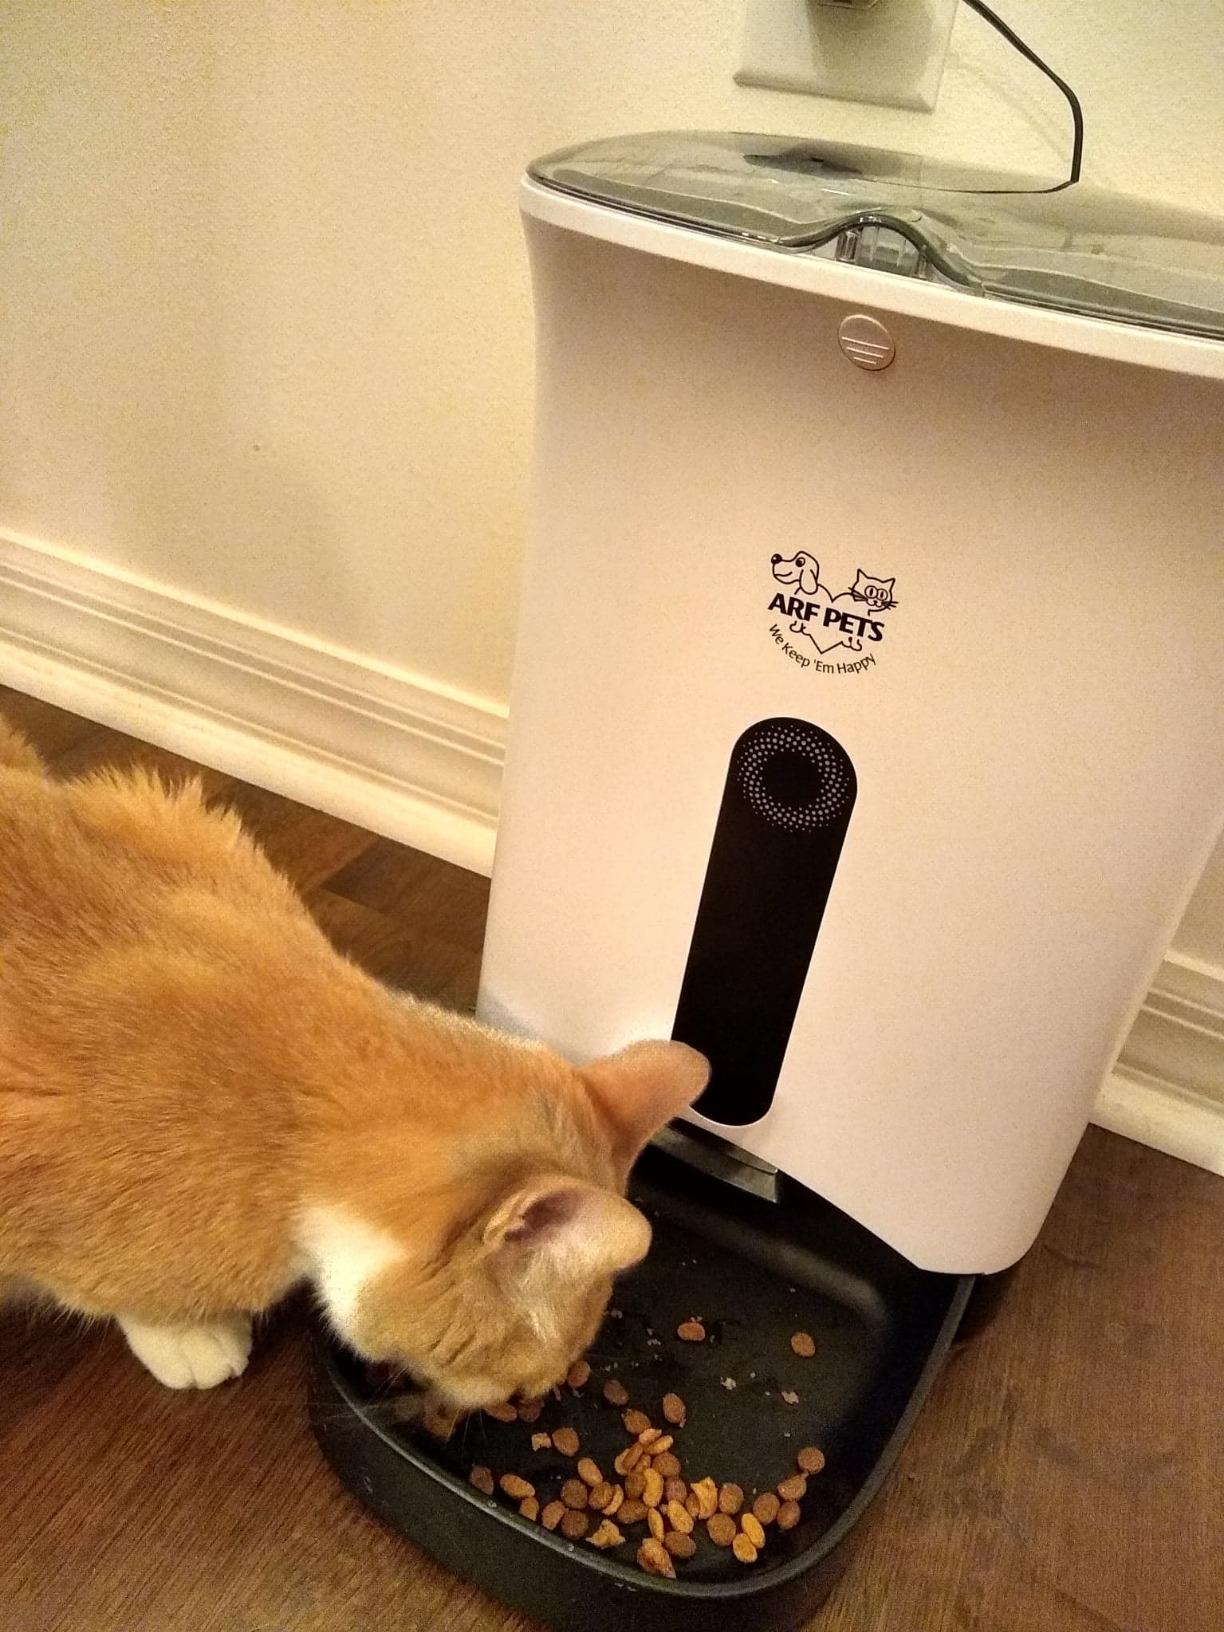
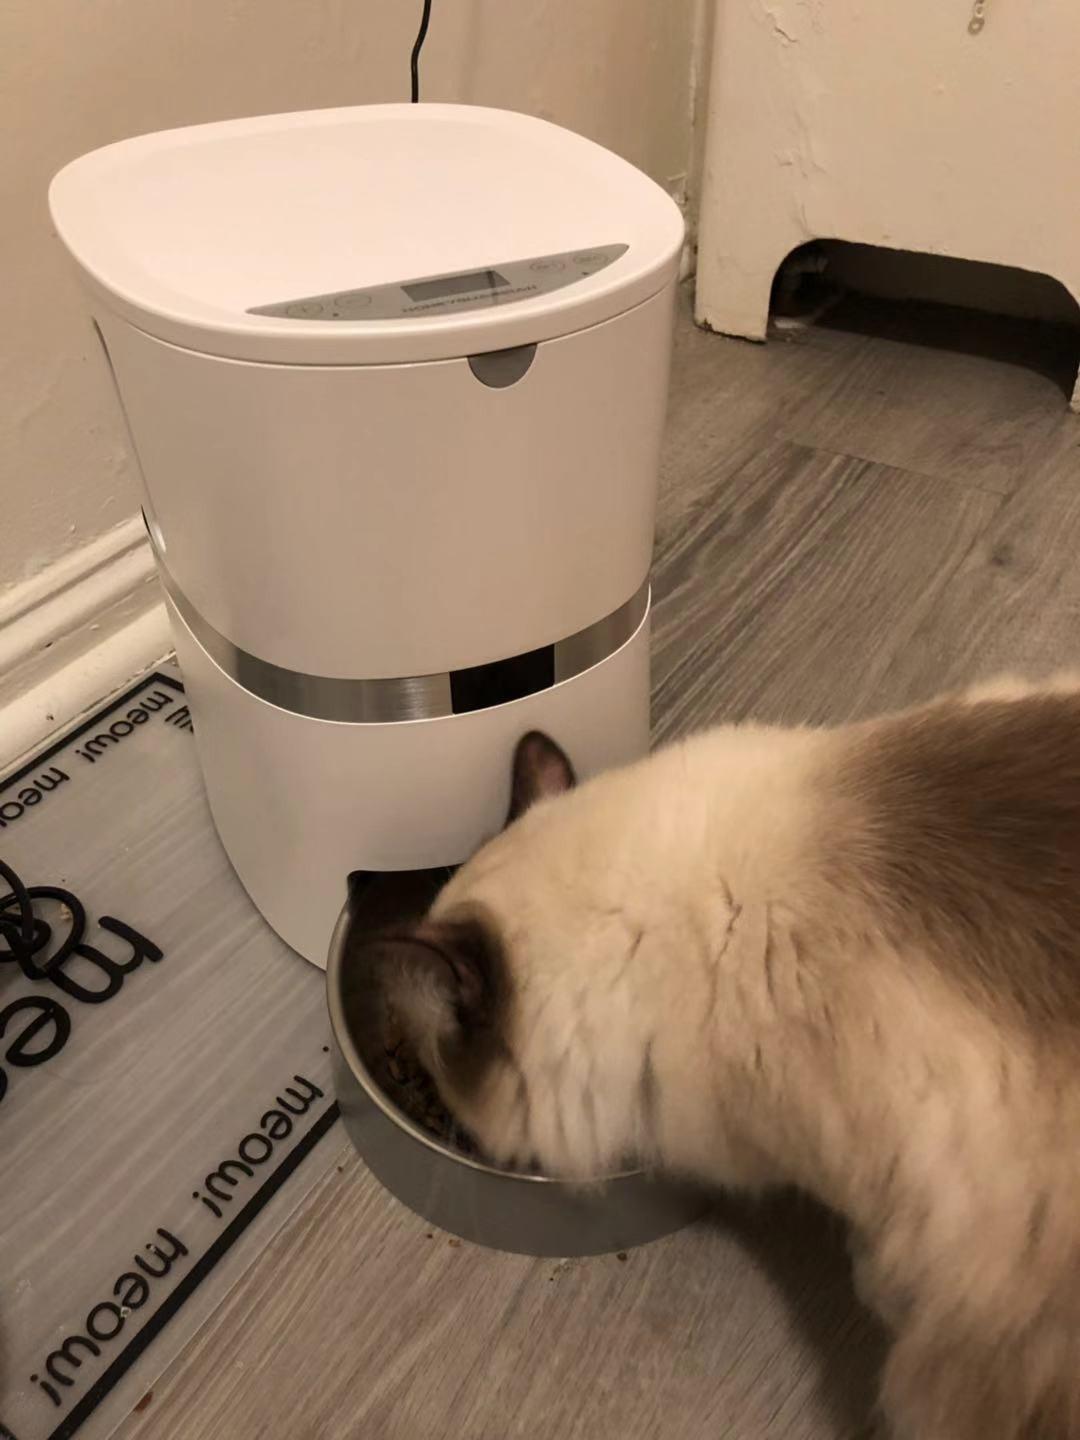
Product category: items_feeder
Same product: no